Ultimate legs

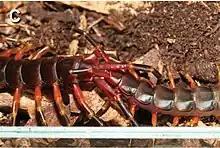
"Scolopendra galapagoensis" interlocking ultimate legs before mating.

Before mating, many species of Scolopendrid centipedes interlock ultimate legs. A similar behaviour has been recorded in ordinary meetings, wherein each centipede grasps the other's trunk with its ultimate legs. This possibly serves as a way to defuse aggression, and in some species may be held for several minutes.